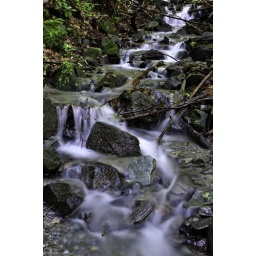
Ethereal white water of a small stream, passing over large wet rocks deep into a forest.